Battle of Seneffe

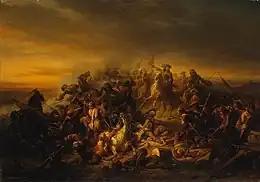
William of Orange at Seneffe.

Simultaneous assaults by de Rannes and the duc de Luxembourg eventually overwhelmed the Allied infantry in Seneffe, who were either killed or taken prisoner. By midday, Condé had inflicted significant losses and gained a clear, if minor, victory. However, he then persisted with a series of frontal assaults against the advice of his subordinates, and the battle degenerated into a number of confused and costly firefights.